Chaos Rings Omega

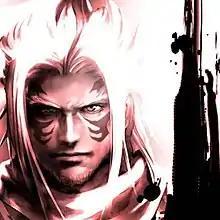
App icon on Google Play Store

is a role-playing video game for iOS, Android, and PlayStation Vita developed by Media.Vision and published by Square Enix. "Chaos Rings Ω" was available on the App Store on May 19, 2011. Effective May 31, 2016, Square Enix ended distribution of this title on the AppStore and Google Play, where it is no longer available for download now except for on Amazon App Store [when?]. It is the prequel to "Chaos Rings".